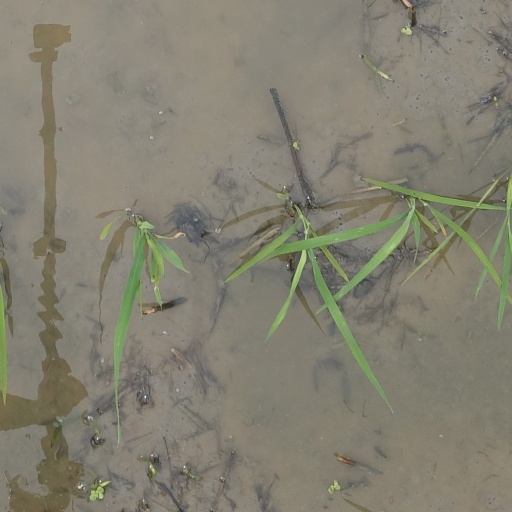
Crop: rice